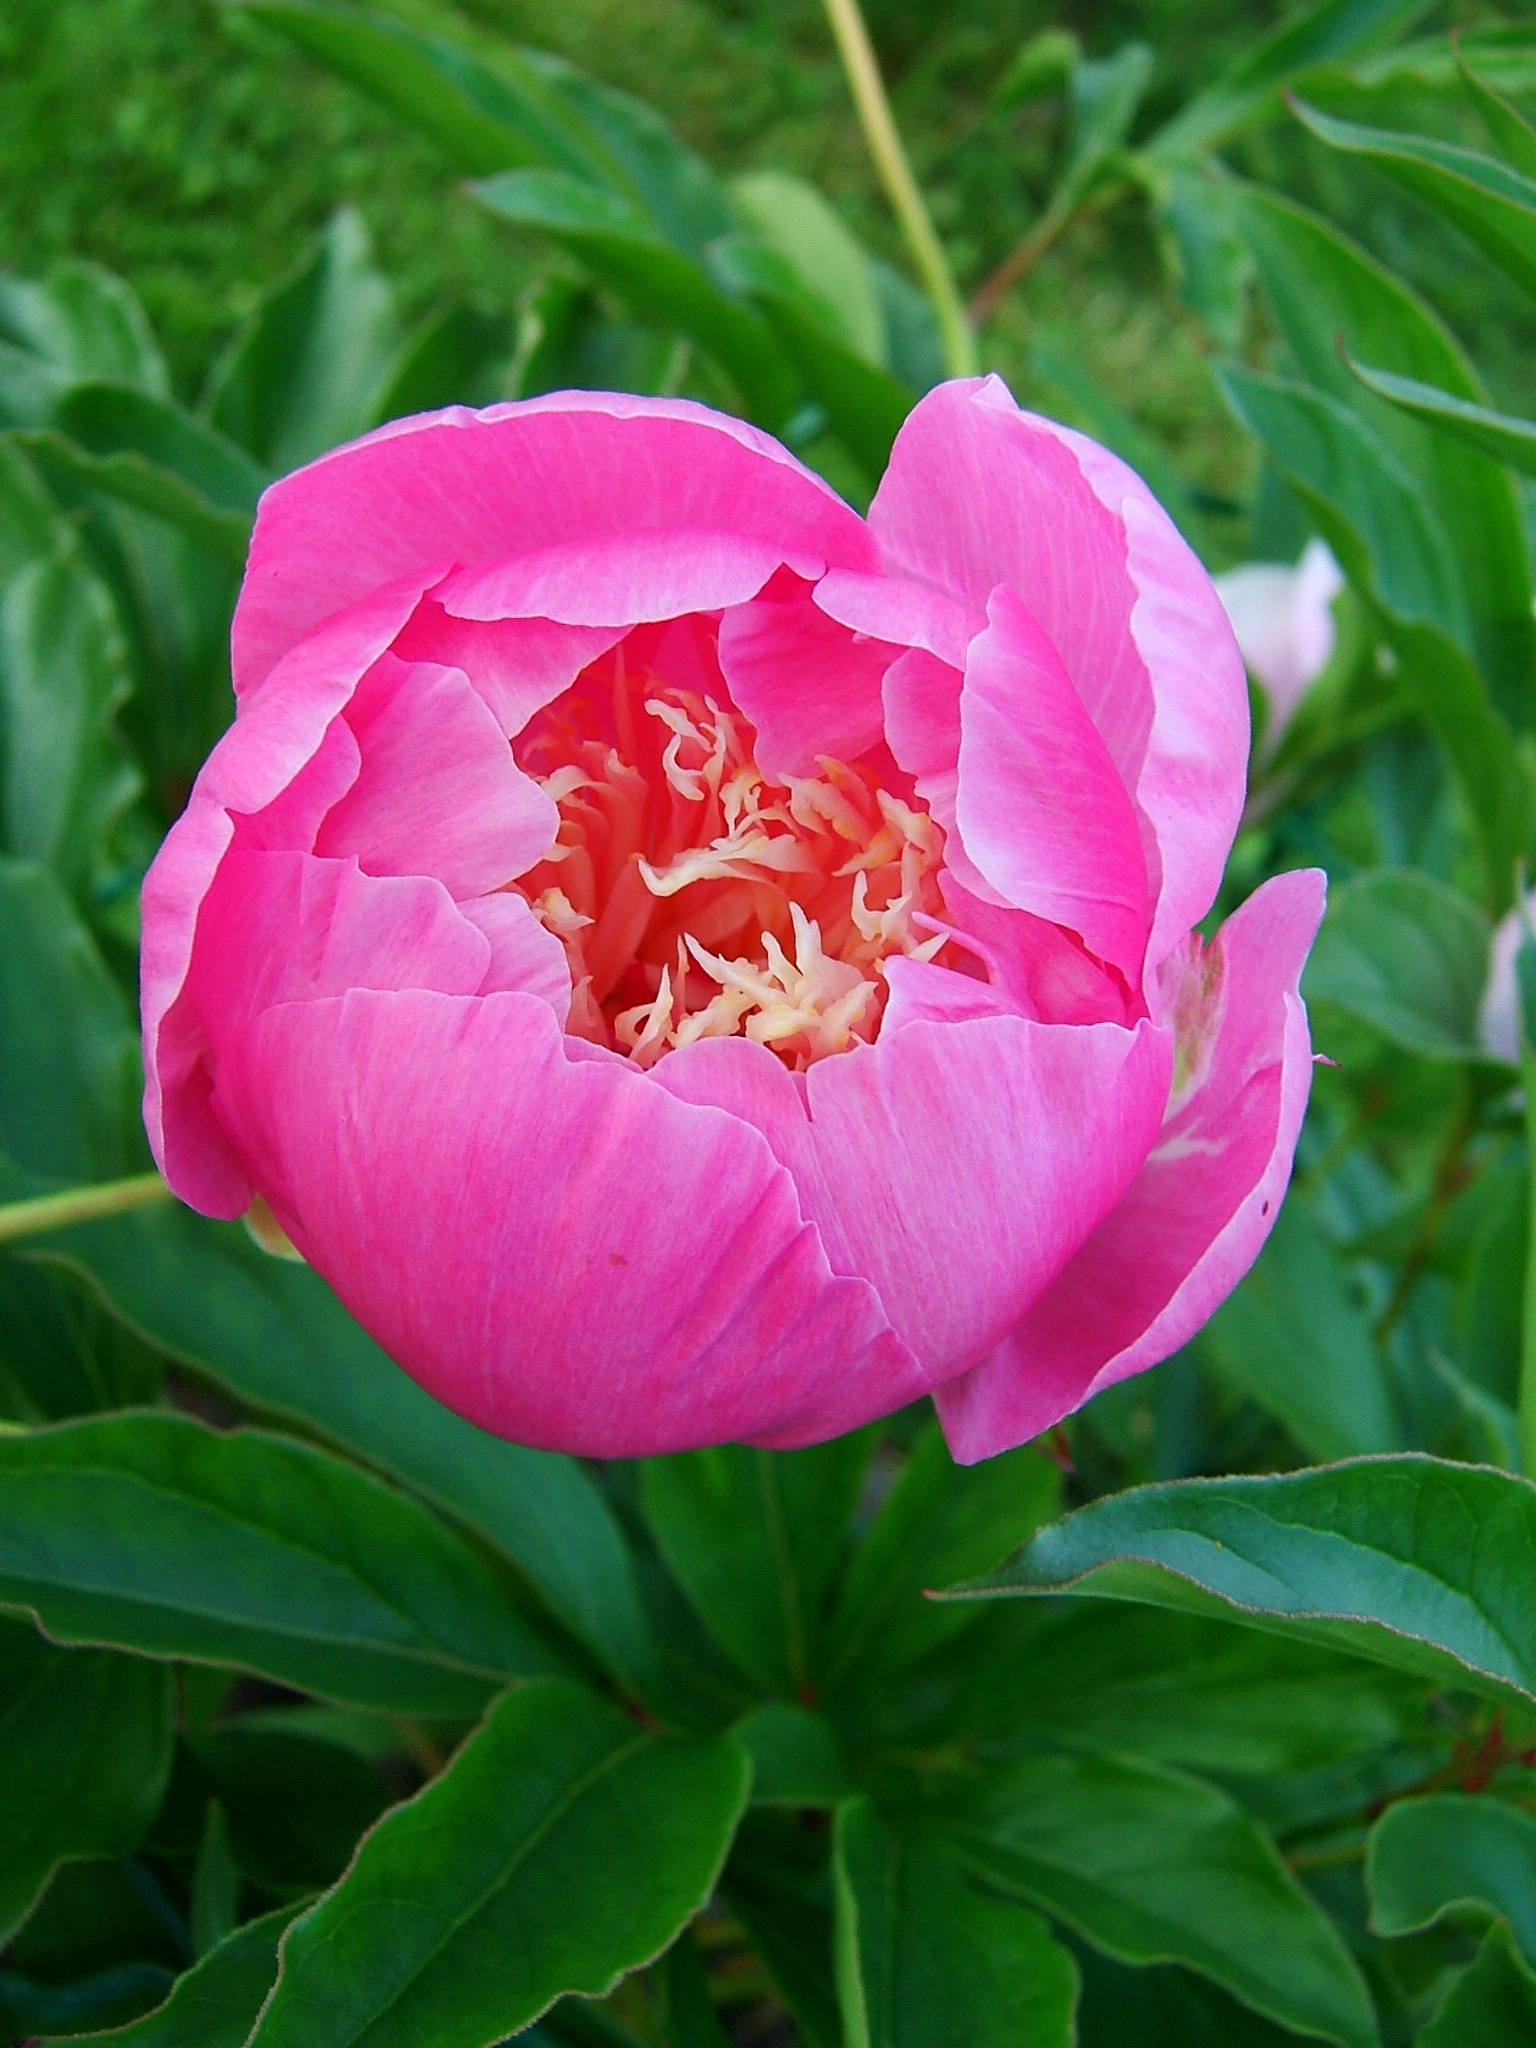
plant, flower, petal, bloom, rose, peony, flowering plant, land plant